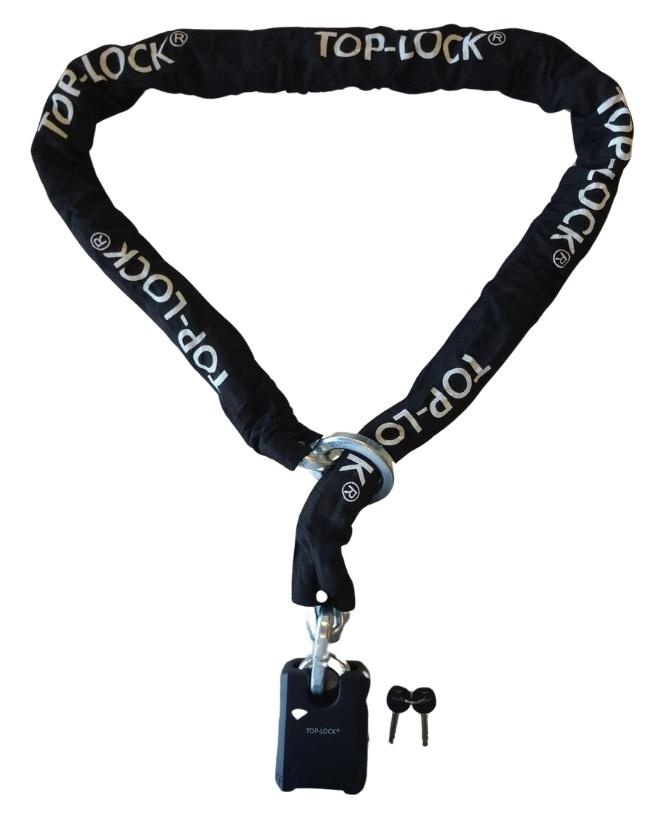
Kettingslot Top Lock ART 5
Brand: A-Plus
Kettingslot Top Lock ART 5 Zeer robuust ART 5-gecertificeerd kettingslot, goedgekeurd voor de meeste diefstalverzekeringen. Gemaakt van gehard staal voor maximale beveiliging tegen diefstal. Ideaal voor motoren, scooters en andere voertuigen.
Category: Vehicles & Parts > Vehicle Parts & Accessories > Vehicle Safety & Security > Vehicle Alarms & Locks > Motorcycle Alarms & Locks